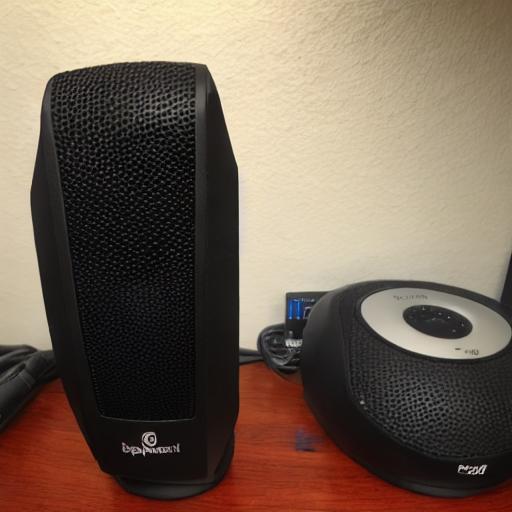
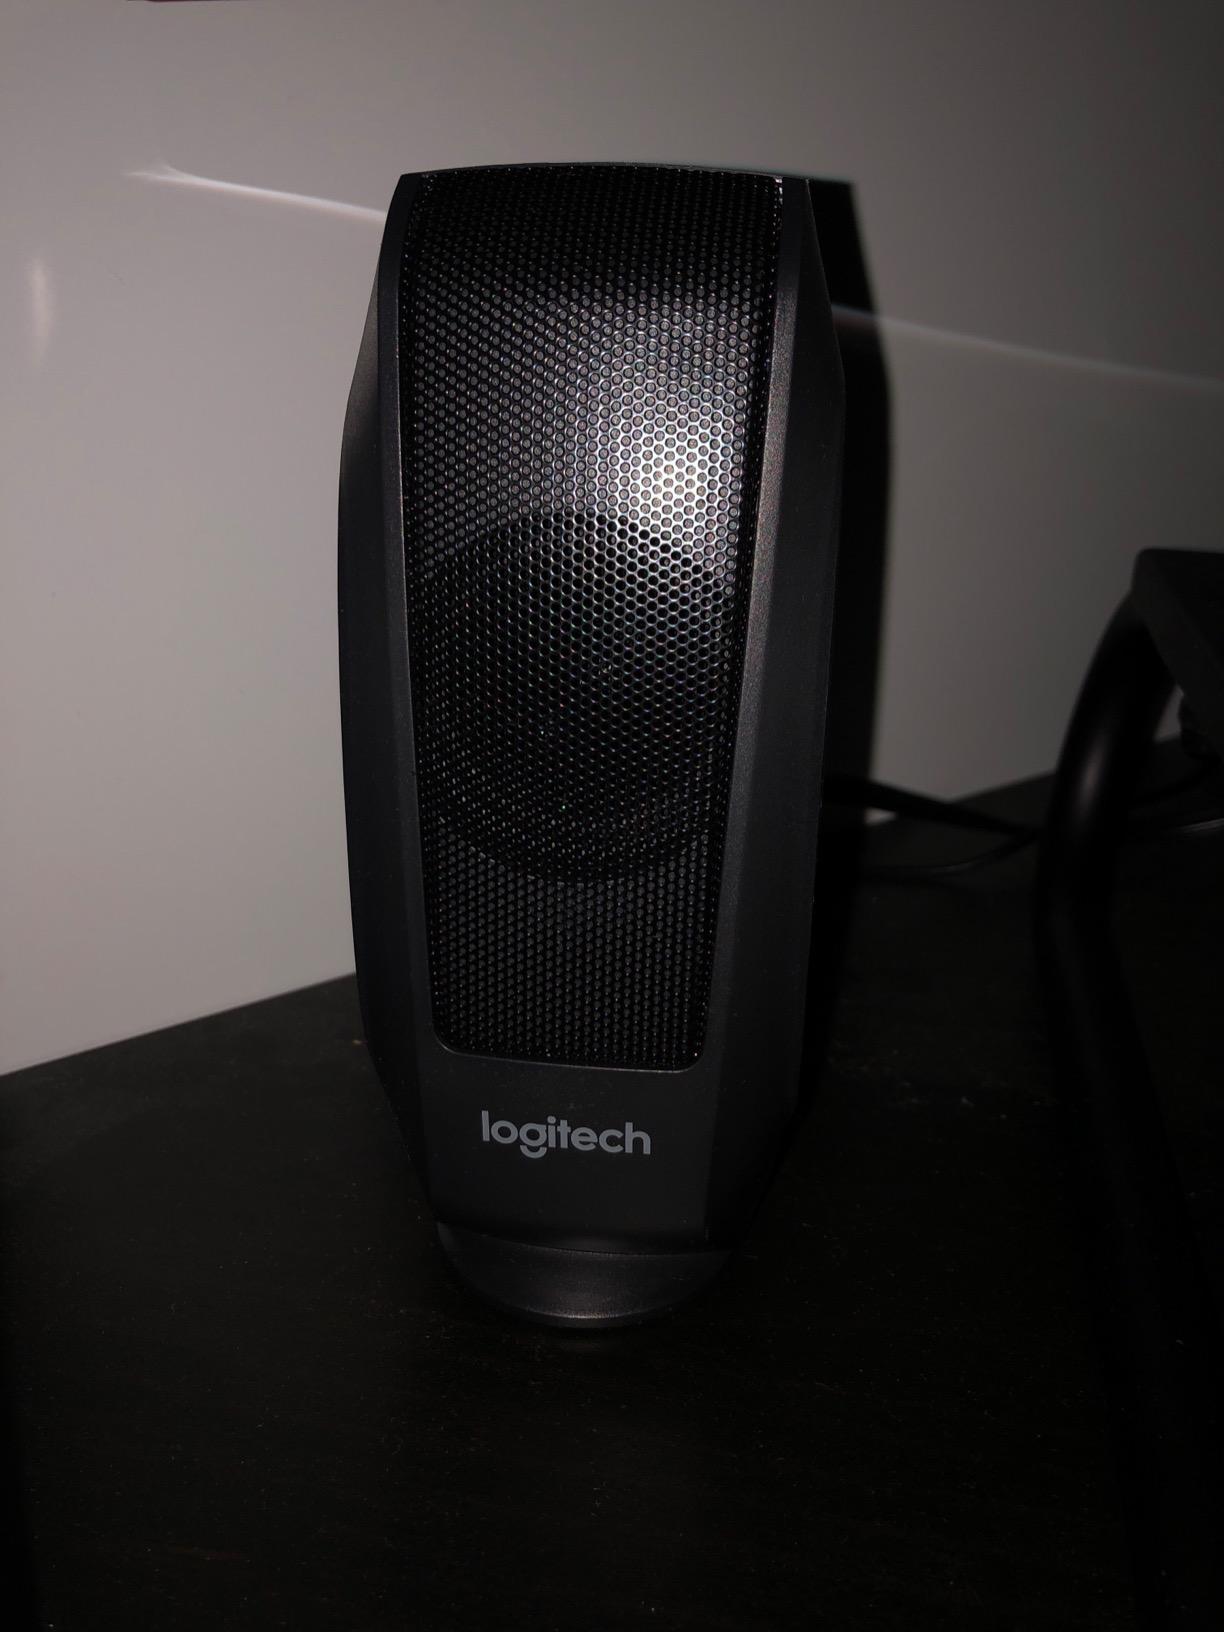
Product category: speaker
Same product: no